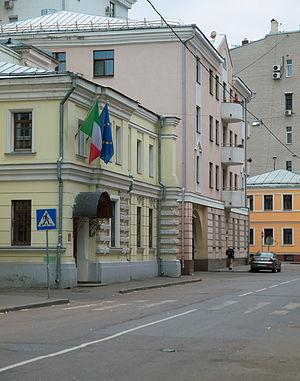
Lev Nikolaïevitch Kekouchev est un architecte et professeur russe, né le 7 février 1862 à Vilnius ou, selon certaines sources, à Saratov ; décédé à une date inconnue située entre 1913 et 1919. Il est le premier architecte de style Art nouveau et un des plus réputés de Russie dans ce style. Ses réalisations sont une variante de l'Art nouveau apparu en France et en Belgique. Son style, le niveau de ses réalisations, aussi bien à l'extérieur que pour les intérieurs, en font un représentant des plus éminents de l'Art nouveau en Russie.